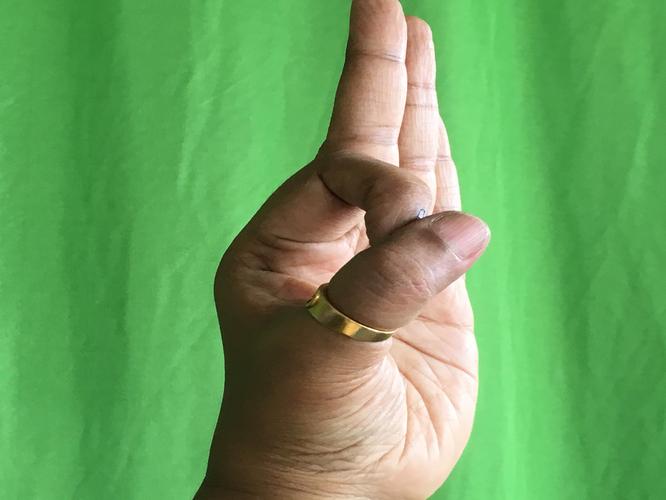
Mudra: Aralam
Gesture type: single_hand